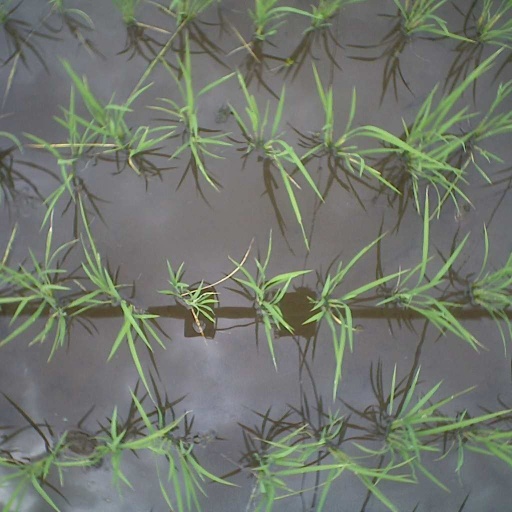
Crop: rice